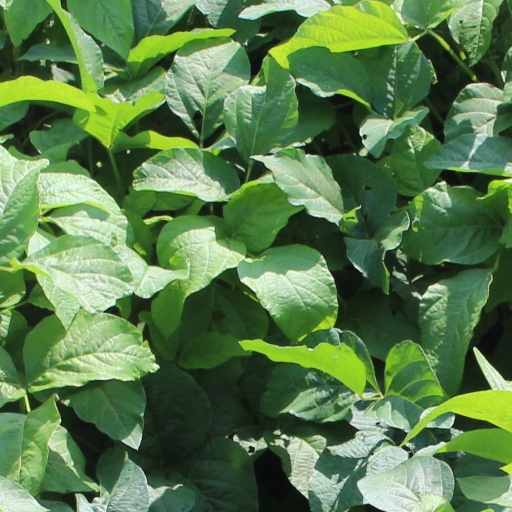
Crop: soybean